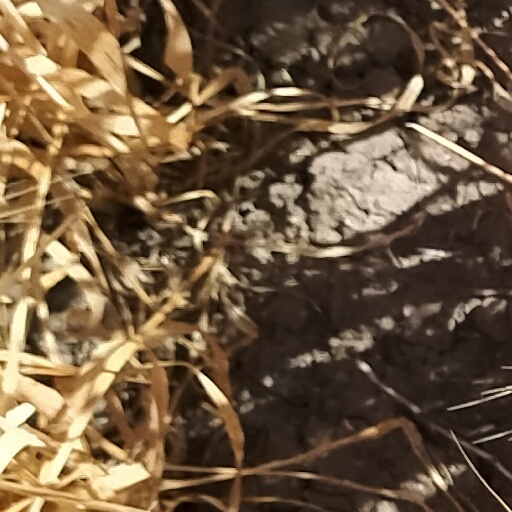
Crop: wheat